Jixi

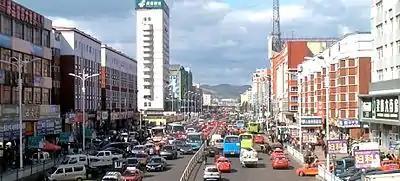
View northeast from Jixi city centre

The prefecture-level city of Jixi has direct jurisdiction over 6 districts, 1 county and 2 county-level cities: